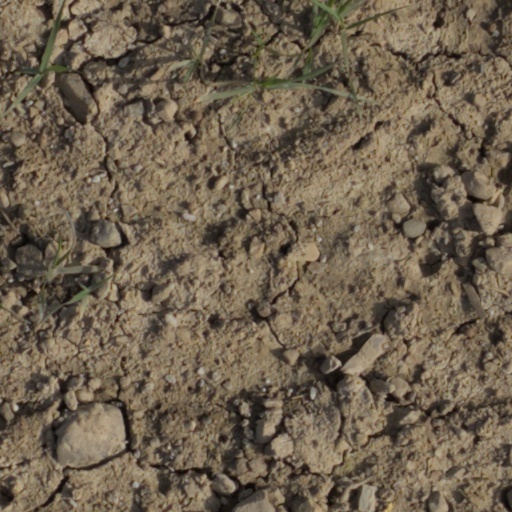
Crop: wheat